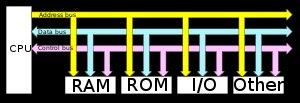
Bus (datakommunikation)
En computers interne traditionelle parallelle datakommunikationsbus med fysiske signallinjer til data-, styre-/kontrol- og adressesignaler. Bemærk at en computer godt kan have flere interne datakommunikationsbusser.
Indenfor computerteknologi er en bus, datakommunikationsbus eller computerbus en dataforbindelse, som overfører data mellem computerkomponenter indeni en computer eller mellem dataværter.